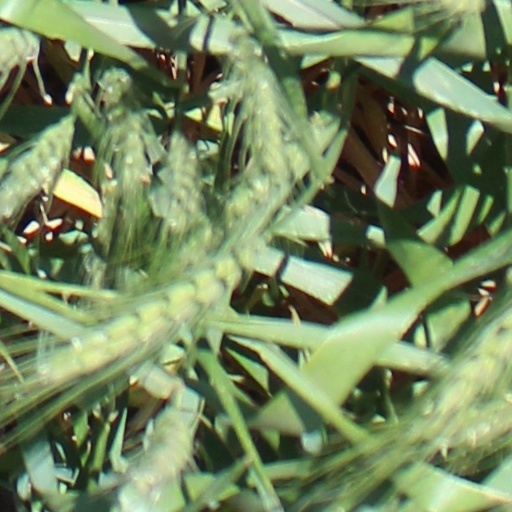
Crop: wheat